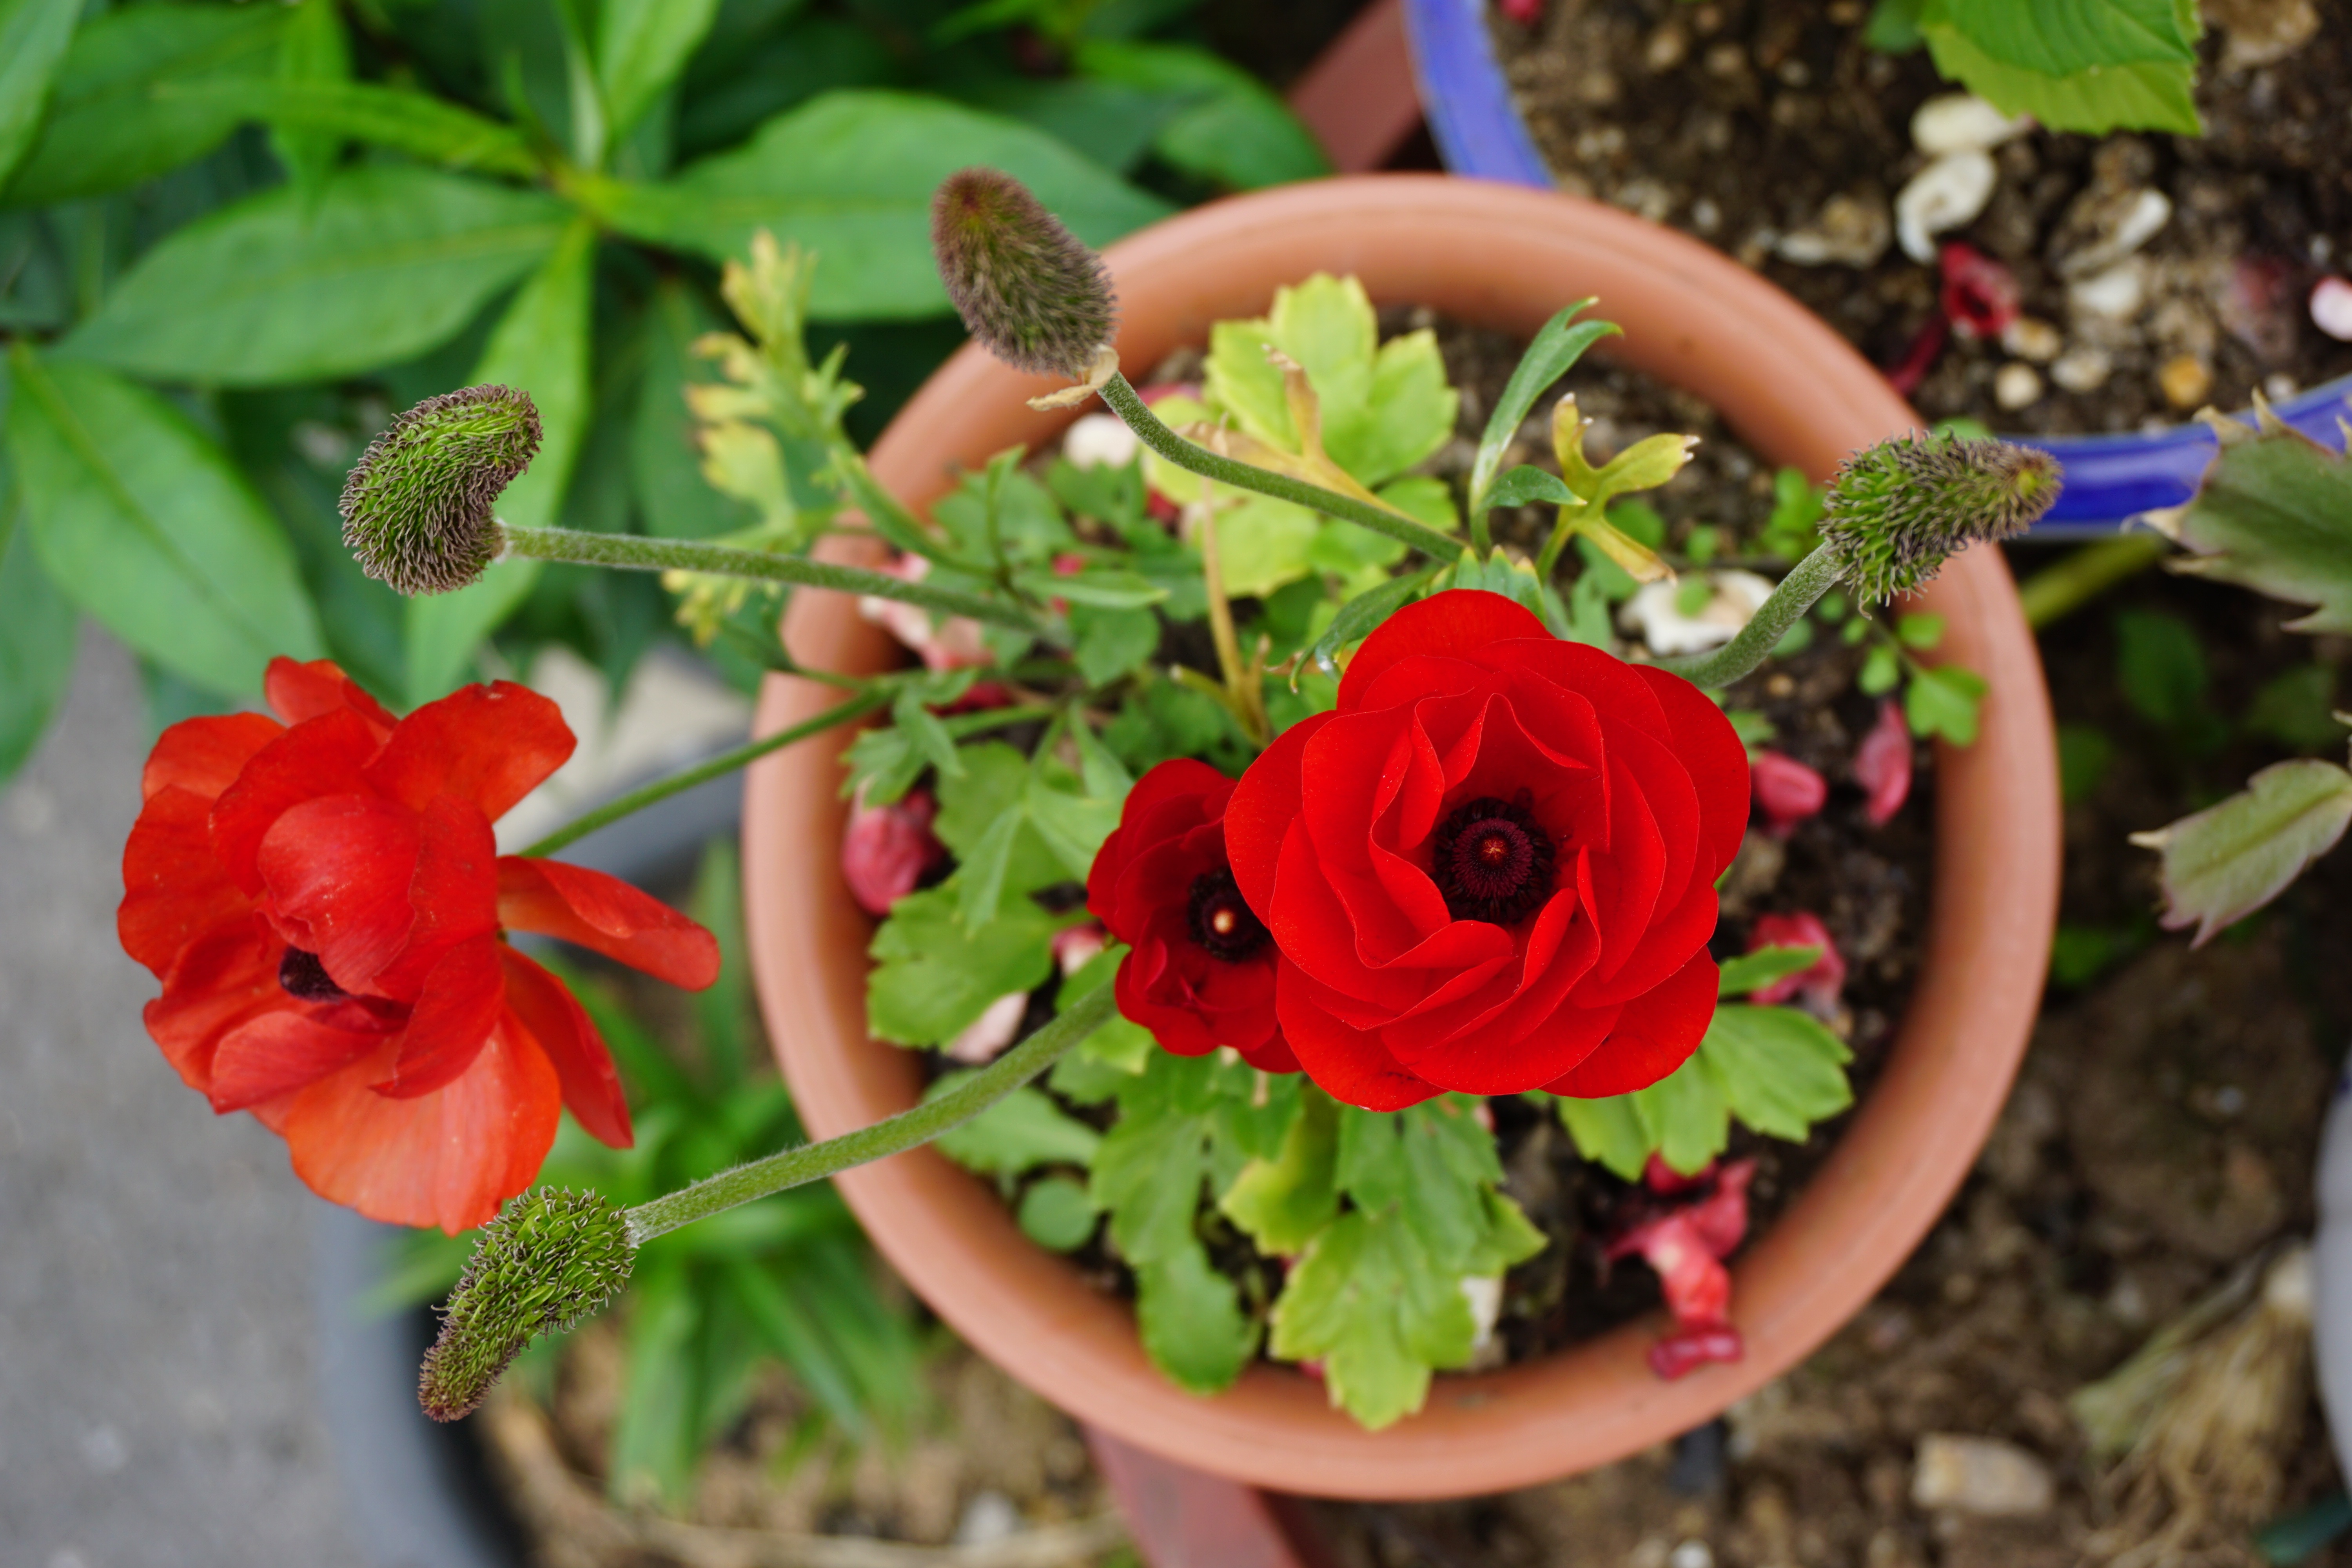
plant, flower, rose, produce, garden, flora, potted plant, wildflower, flowers, floristry, flowering plant, floral design, annual plant, land plant, flower arranging